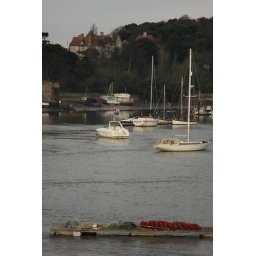
Looking from the bridge over the river to Bodlondeb House